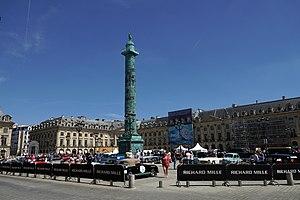
Rallye des Princesses 2019-Place Vendôme-Paris
Le Rallye des Princesses Richard Mille est un rallye de régularité auquel seules des femmes peuvent participer. Reconnu par la Fédération française du sport automobile, le rallye se déroule chaque année au printemps en France depuis l'année 2000.